The Plague (2006 film)

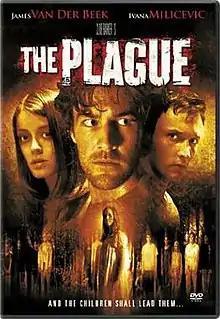

The Plague (also known as Clive Barker's The Plague) is a 2006 horror movie directed by Hal Masonberg and written by Masonberg and Teal Minton. It was produced by Clive Barker.